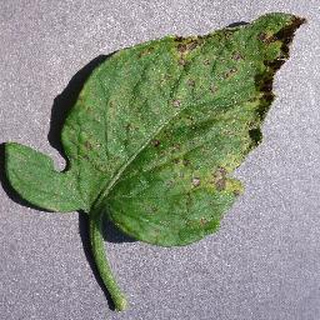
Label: tomato_septoria_leaf_spot